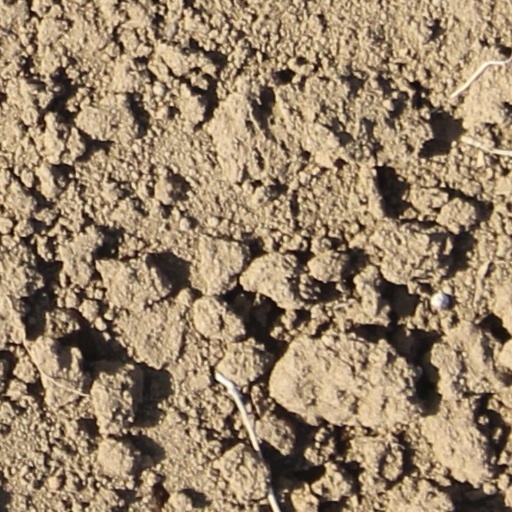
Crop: wheat